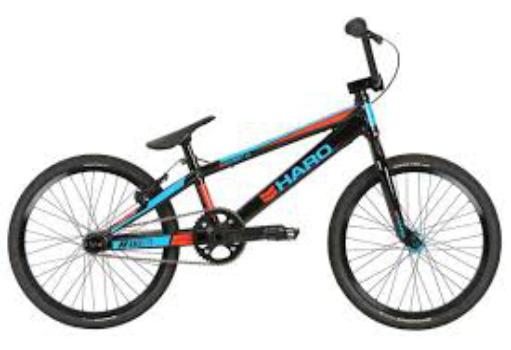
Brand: haro bikes
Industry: Transportation